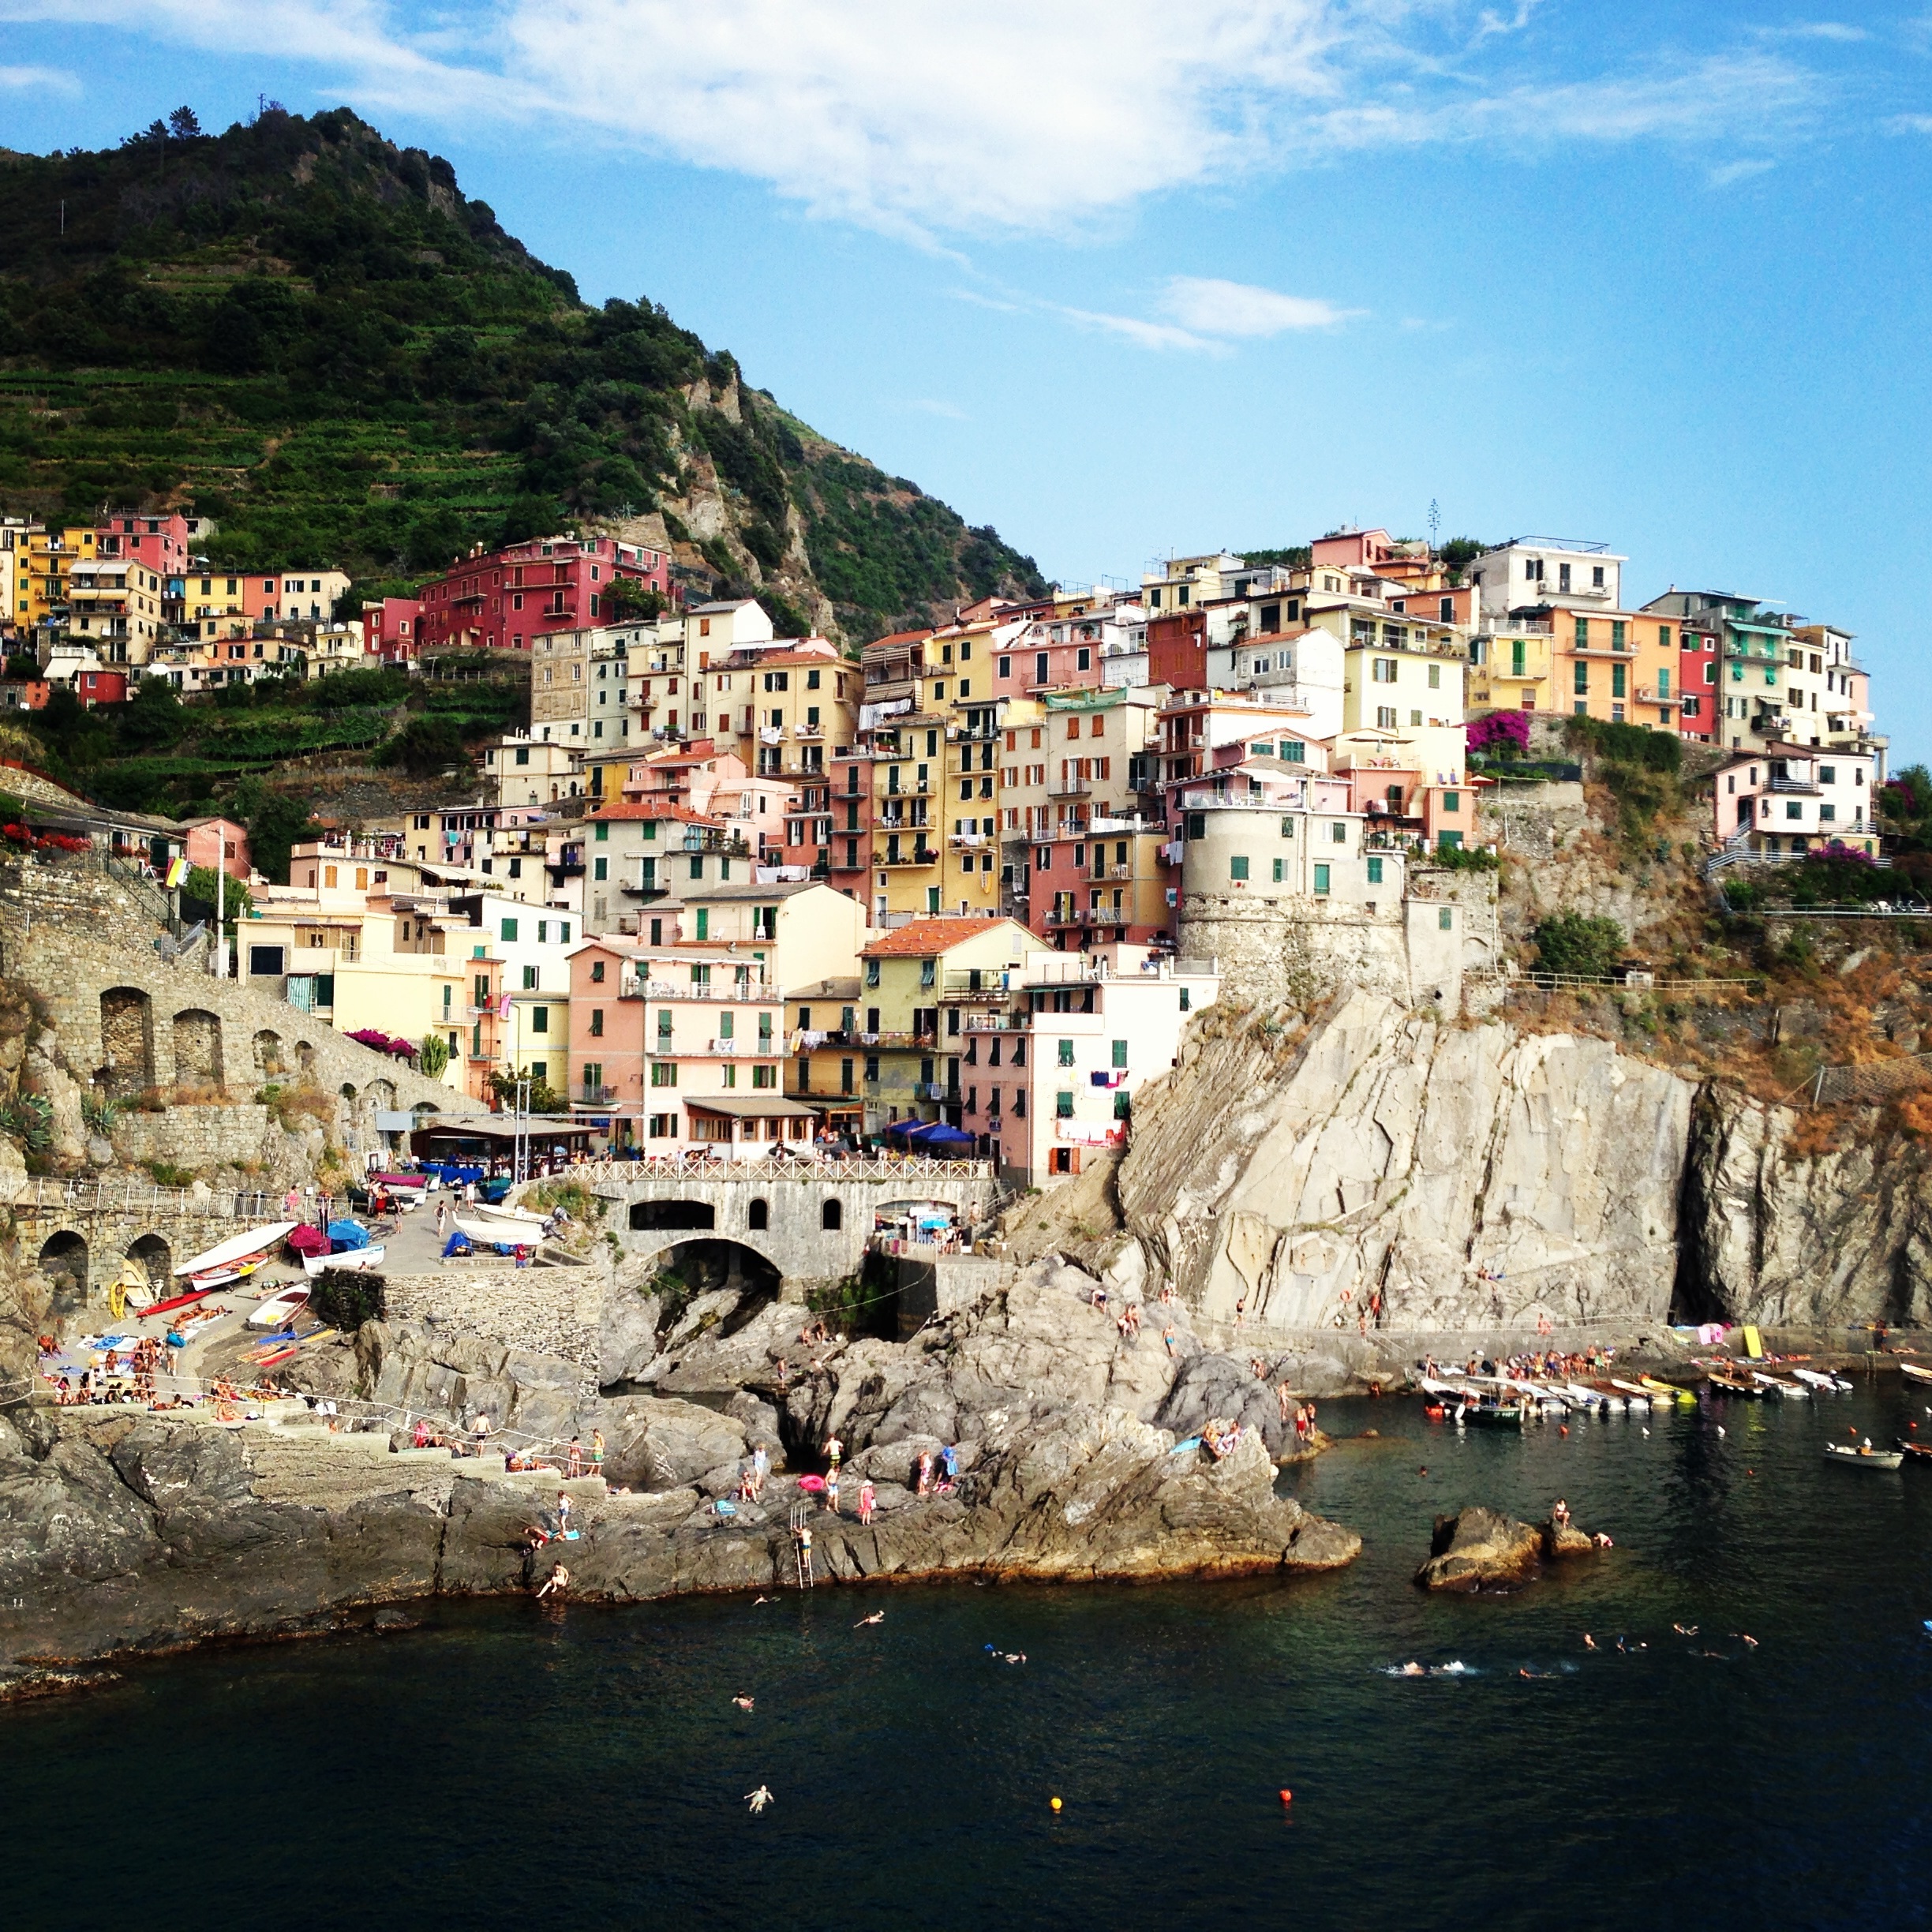
sea, coast, rock, town, city, cityscape, vacation, travel, village, vehicle, bay, italy, harbor, tourism, body of water, cinque terre, geographical feature